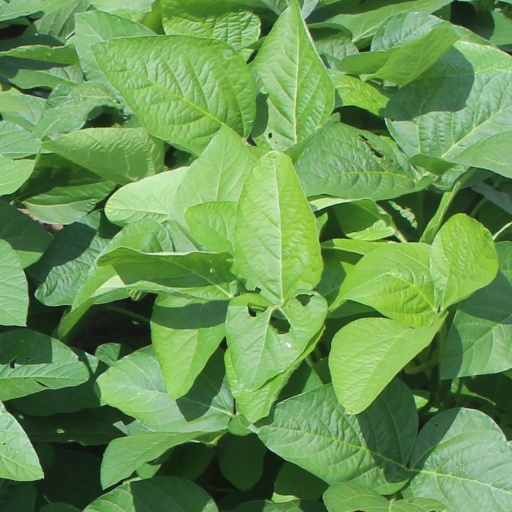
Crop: soybean